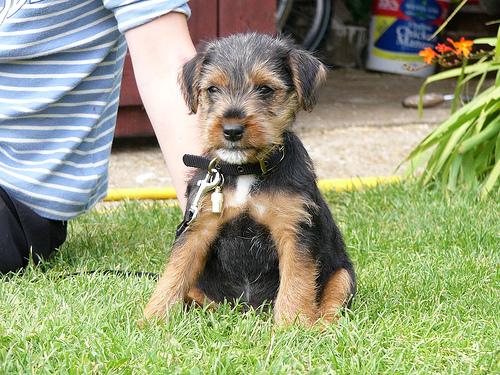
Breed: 216-n000017-Lakeland_terrier